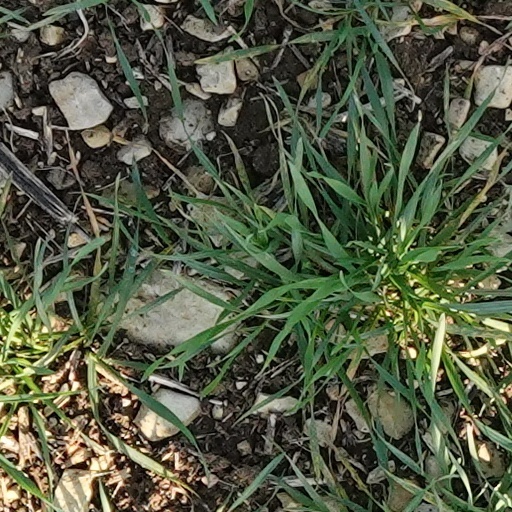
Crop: wheat